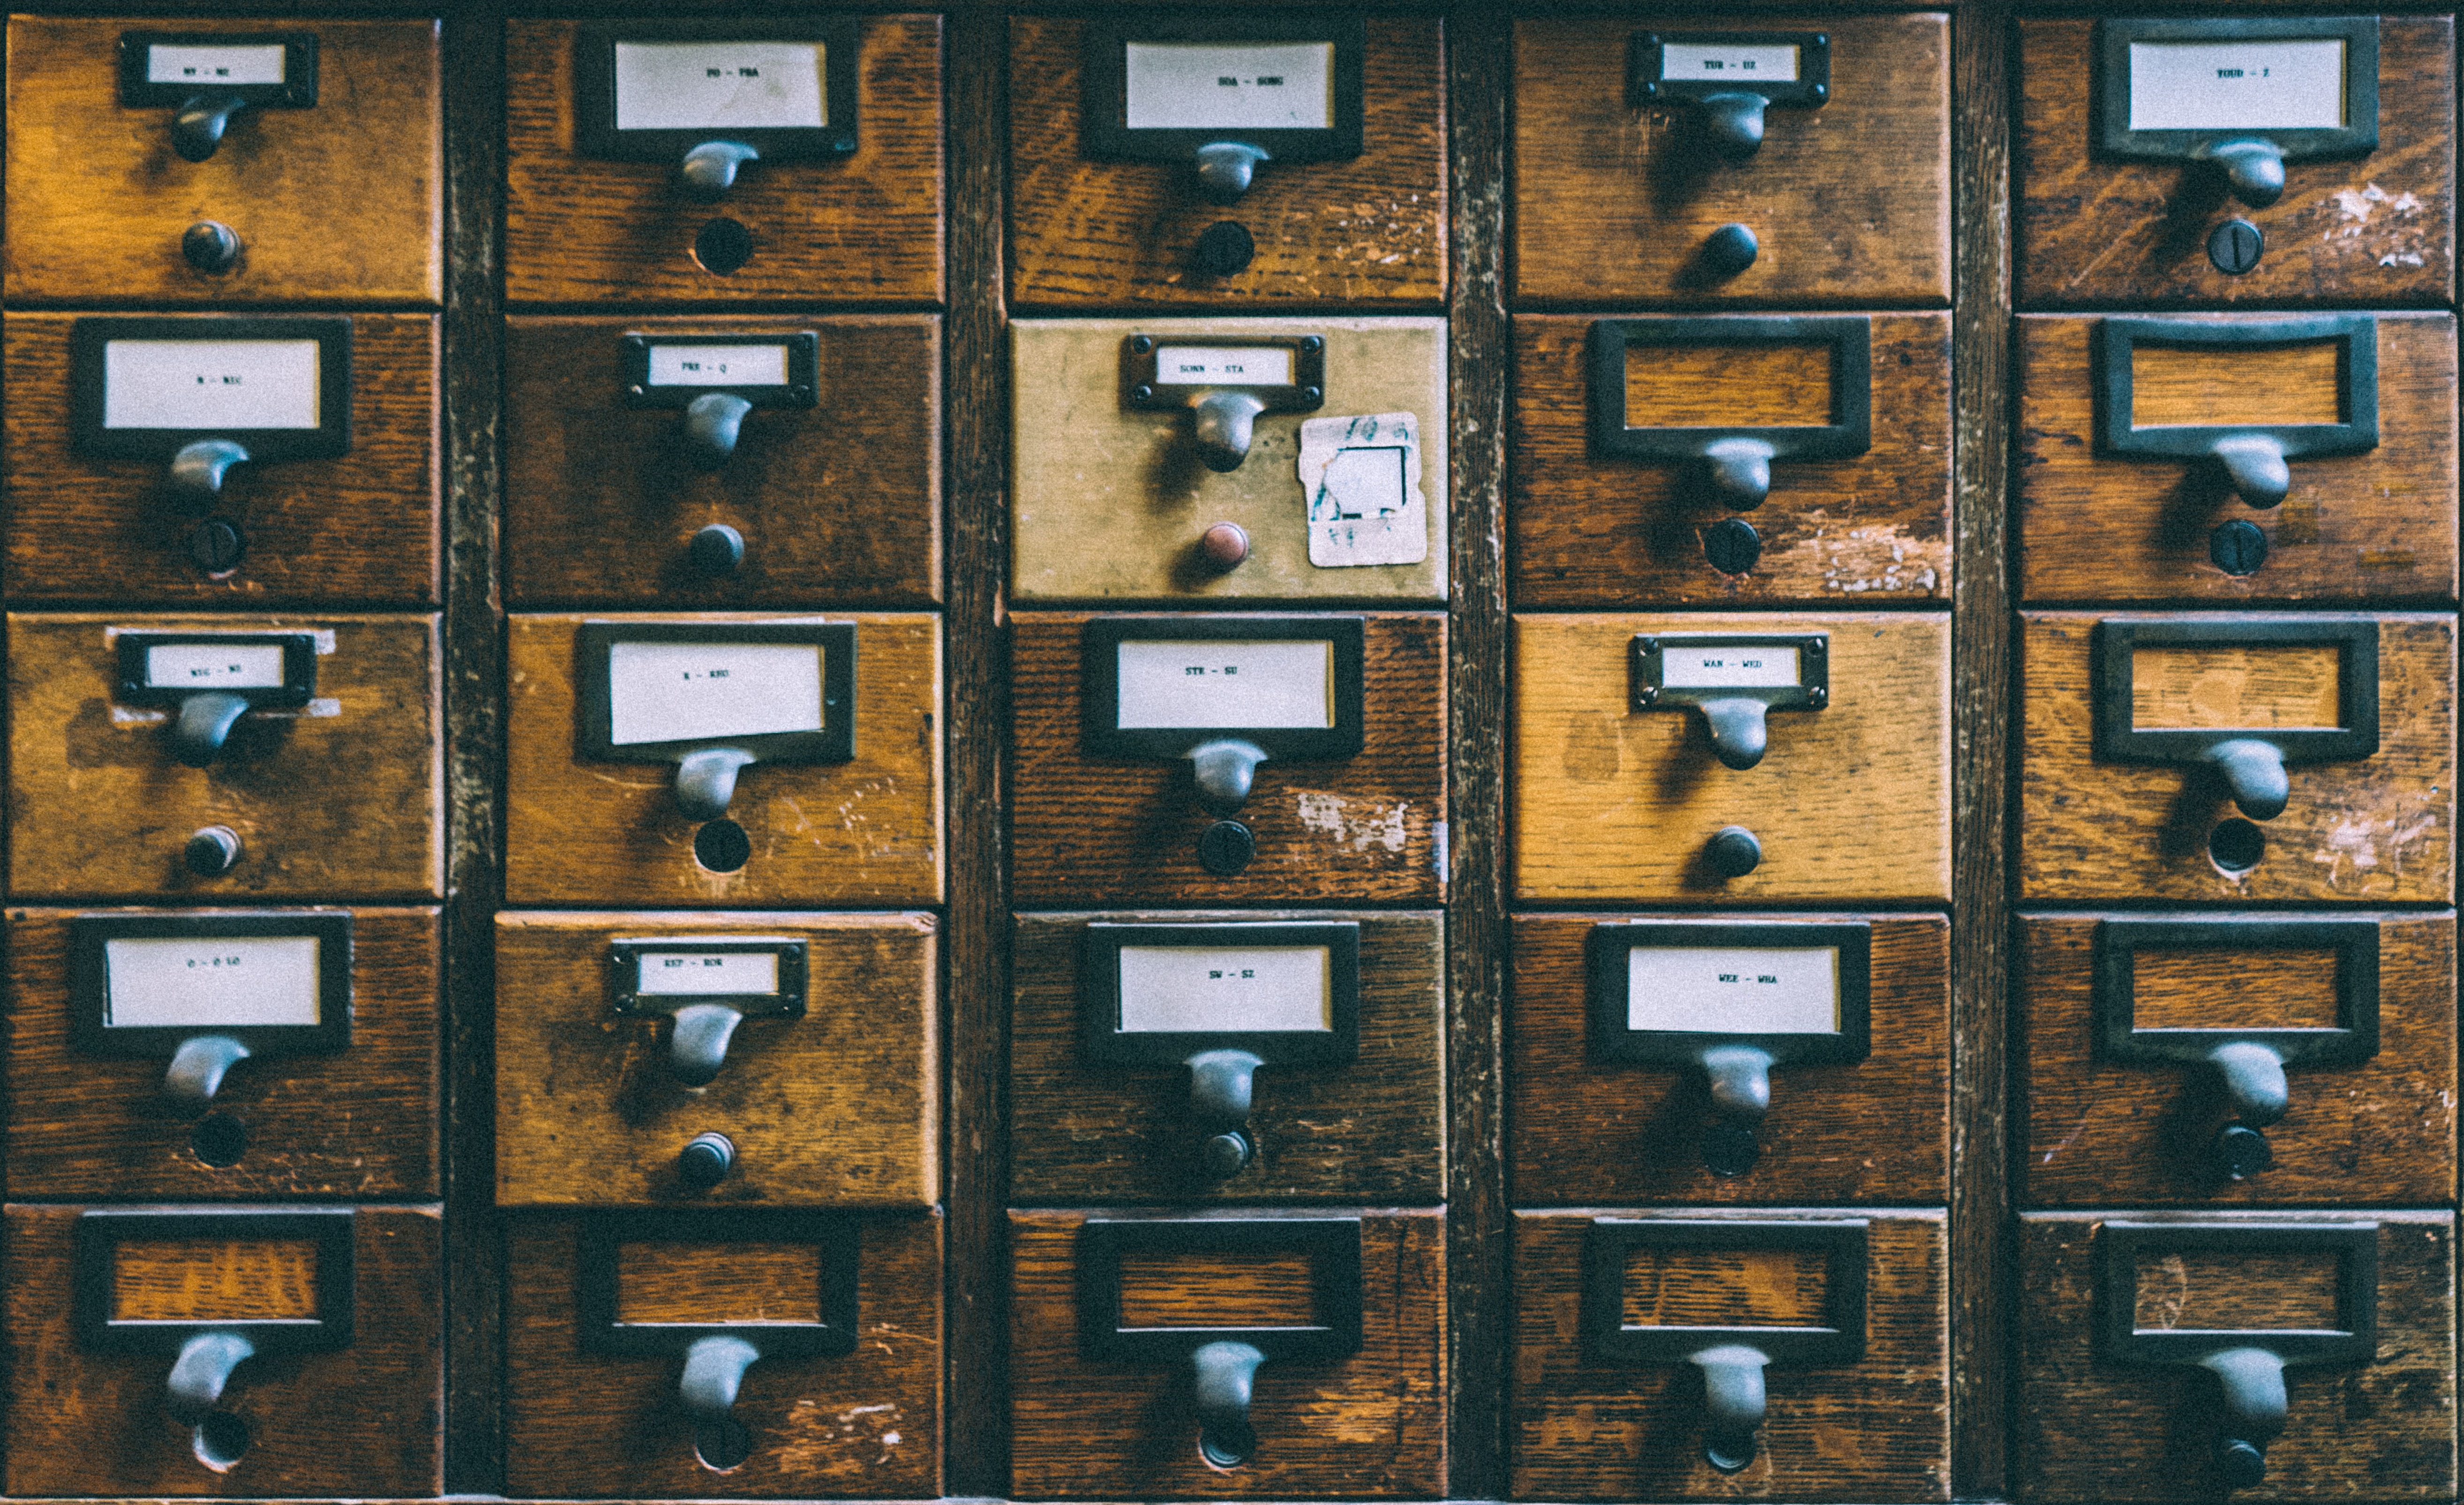
wood, wall, furniture, art, mailboxes, drawing, design, wooden, drawers, boxes, screenshot, flooring, residential mailboxes